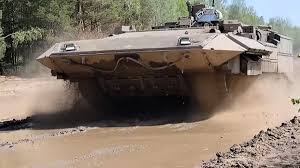
Label: BMP